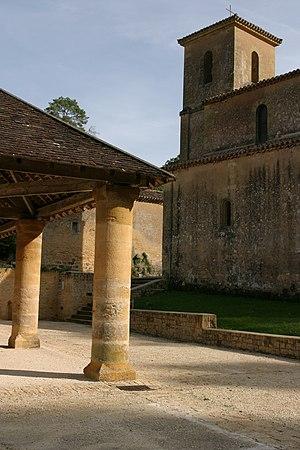
la halle et l'église du bourg
Montferrand-du-Périgord est une commune française située dans le département de la Dordogne en région Nouvelle-Aquitaine. Limitrophe du site préhistorique de Combe-Capelle, elle bénéficie d'un riche patrimoine, en particulier son église Saint-Christophe.